11th British Academy Games Awards

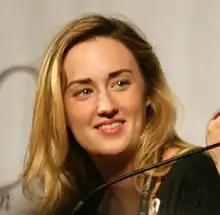
Ashley Johnson, winner of the Performer award.

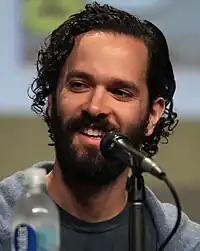
Neil Druckmann, winner of the Story award.

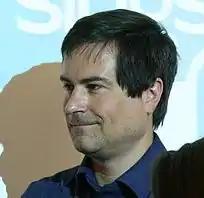
David Braben, winner of the Fellowship award.

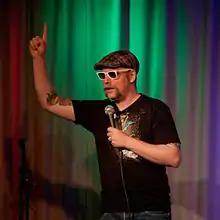
Rufus Hound hosted the 11th British Academy Video Games Awards.

Riva Taylor was the only performer at the 11th British Academy Video Games Awards, performing "Earth to Earth", a song written specifically for the event, to open the ceremony.